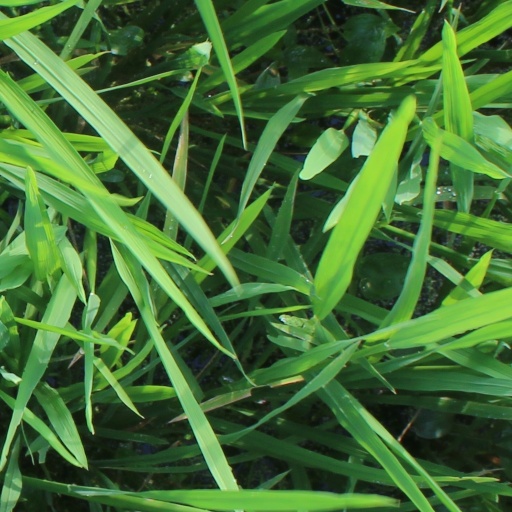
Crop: rice